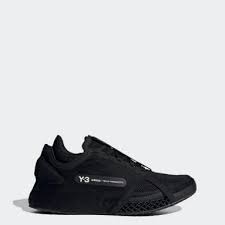
Label: Sneaker